Andrew Inglis Clark

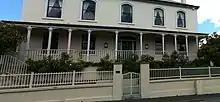
"Rosebank" – home of Andrew Inglis Clark located in Battery Point

One of the many mysteries of Clark's private life is the circumstances of his marriage. As the son of a prominent family, and a leading figure of his church who was marrying the daughter of a well-known businessman, his marriage might have been expected to be a major social event. Instead, they slipped away to Melbourne, where they were married in the presence of a few friends.